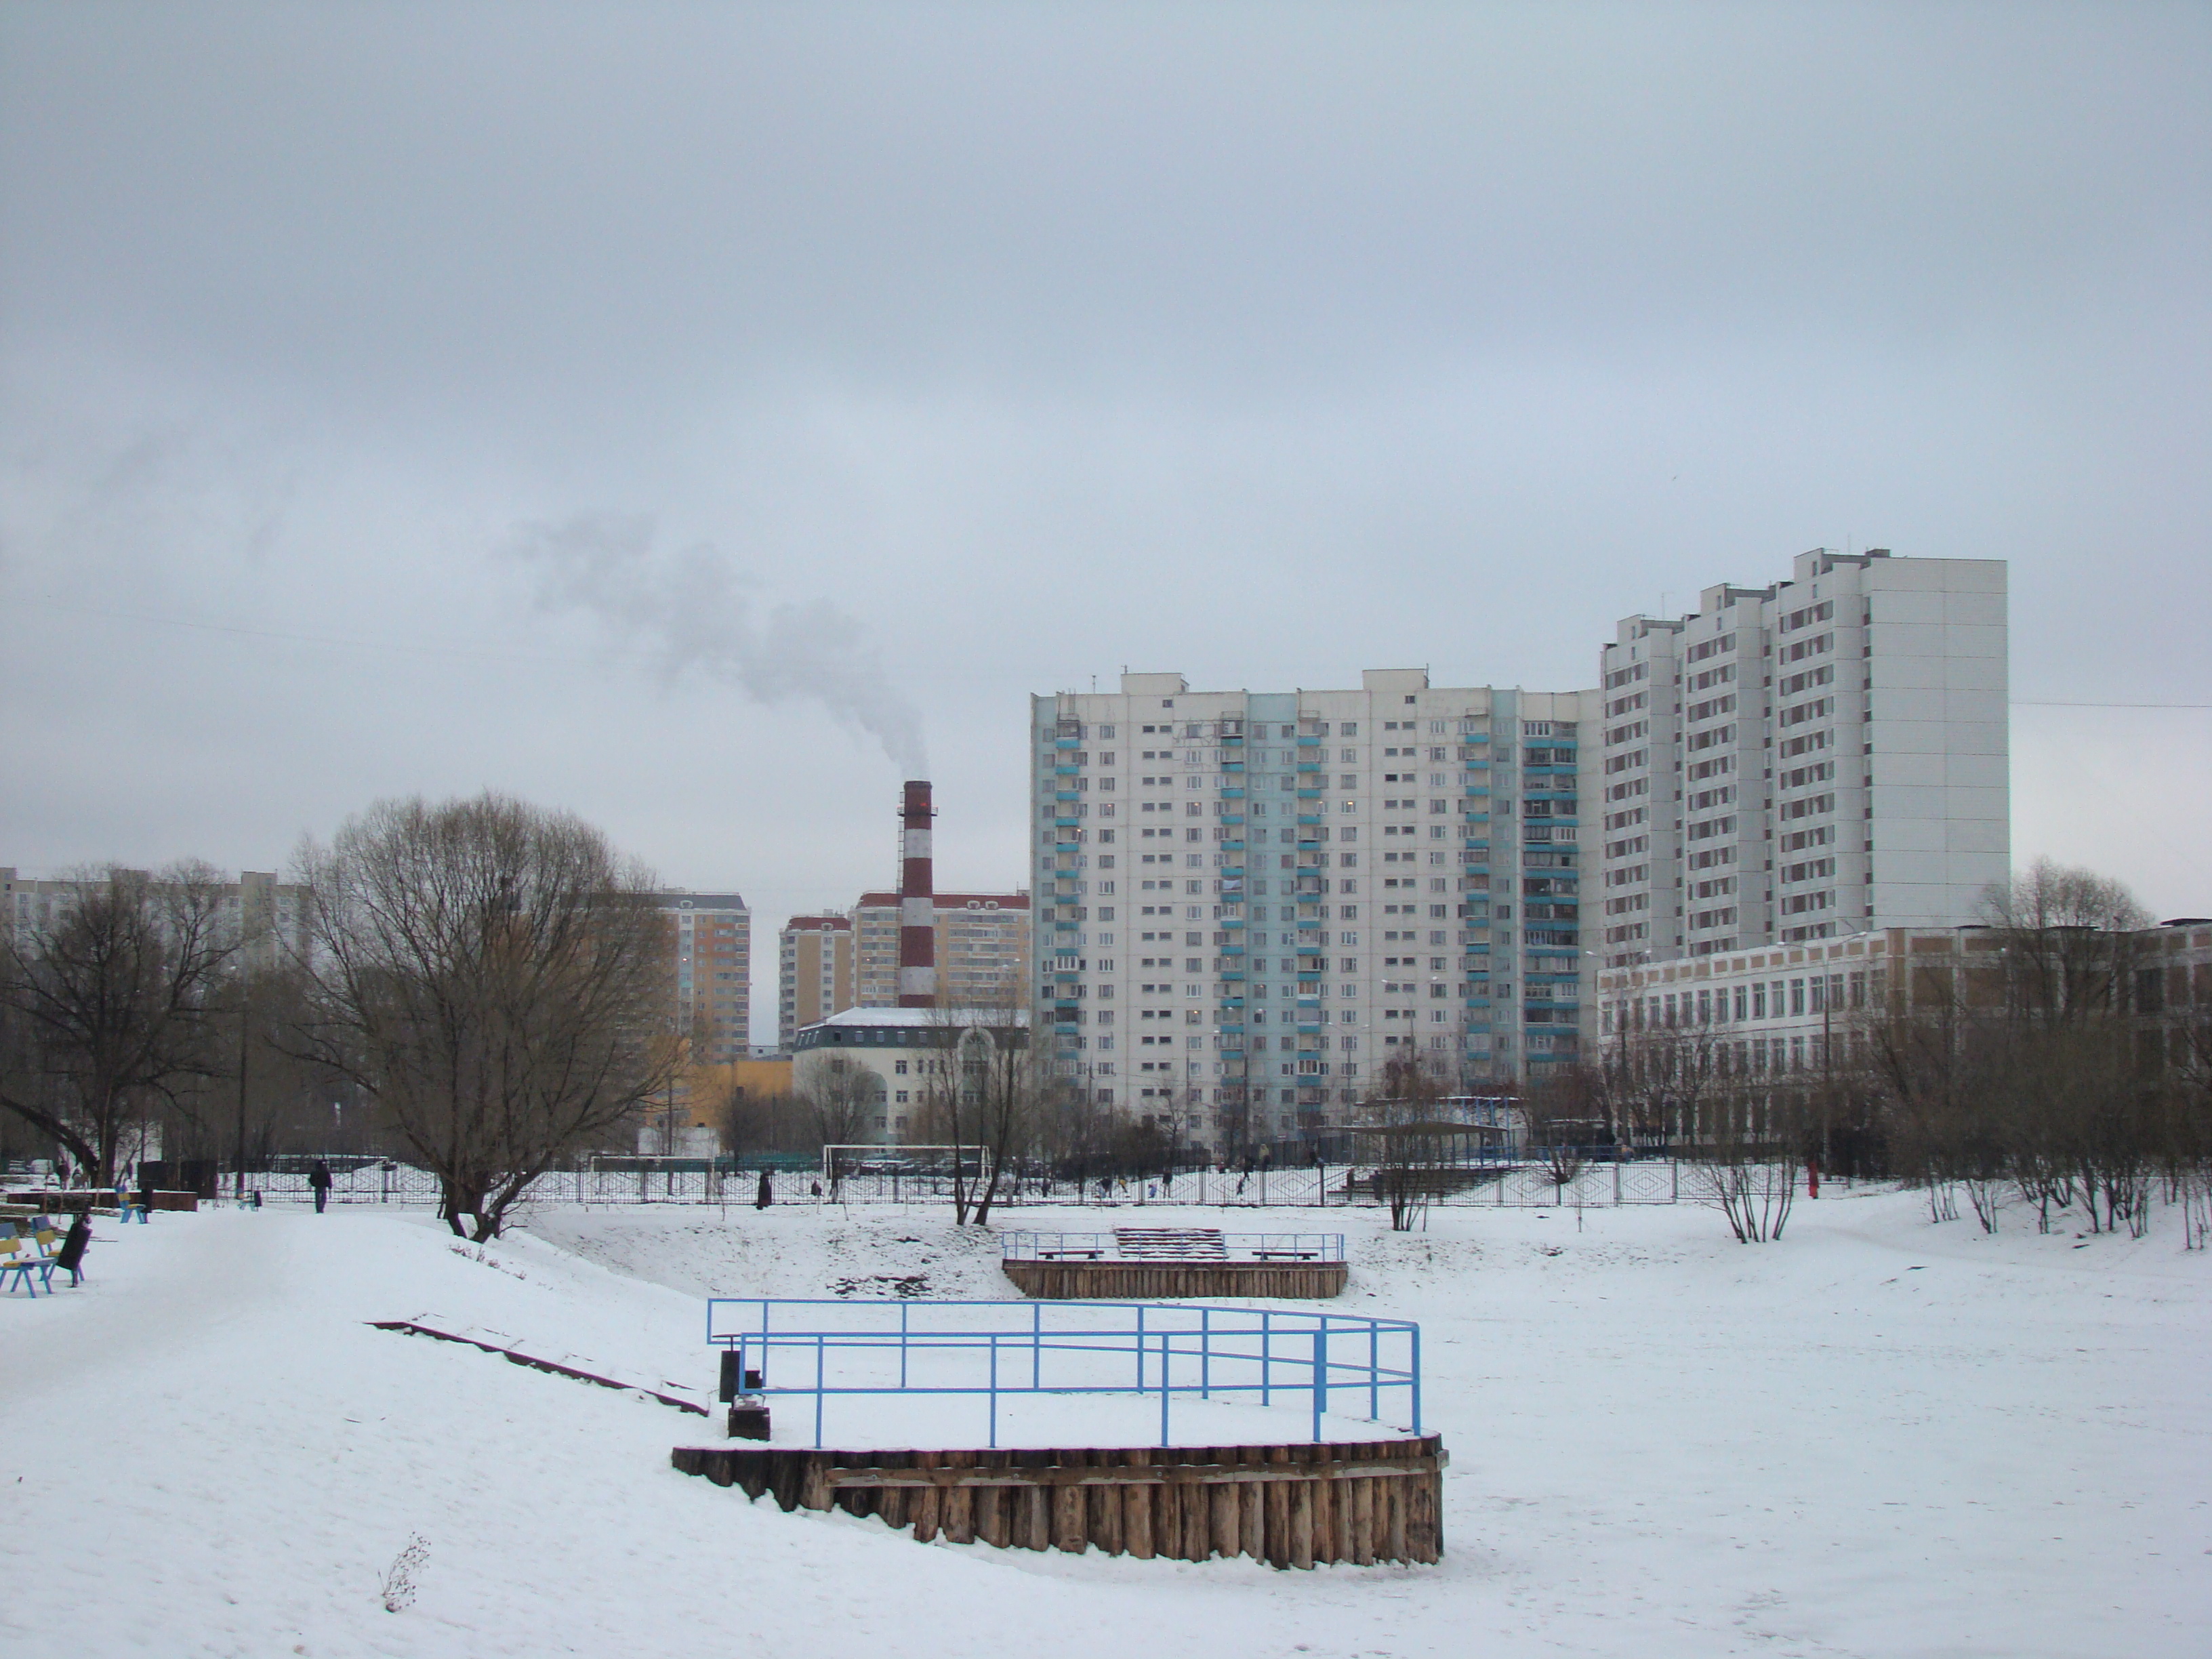
snow, winter, city, weather, season, sony, moscow, russia, dsch9